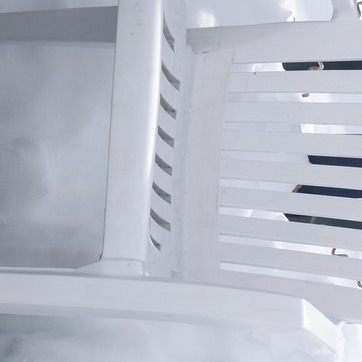
Material: plastic